Igor Lukes

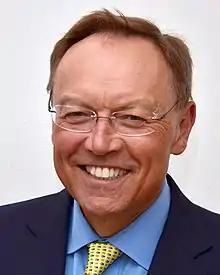
Igor Lukes in 2017

Igor Lukes (born 1950) is a professor of history at Boston University, who focuses on central European history since World War I. He is also an Honorary Consul General of the Czech Republic.